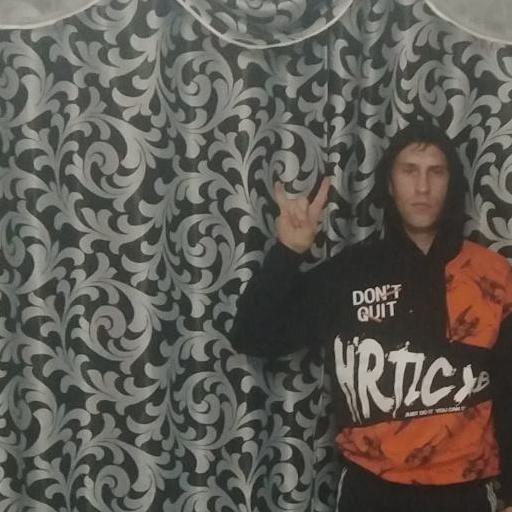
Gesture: rock